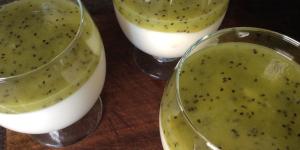
mousse de yogur con kiwi